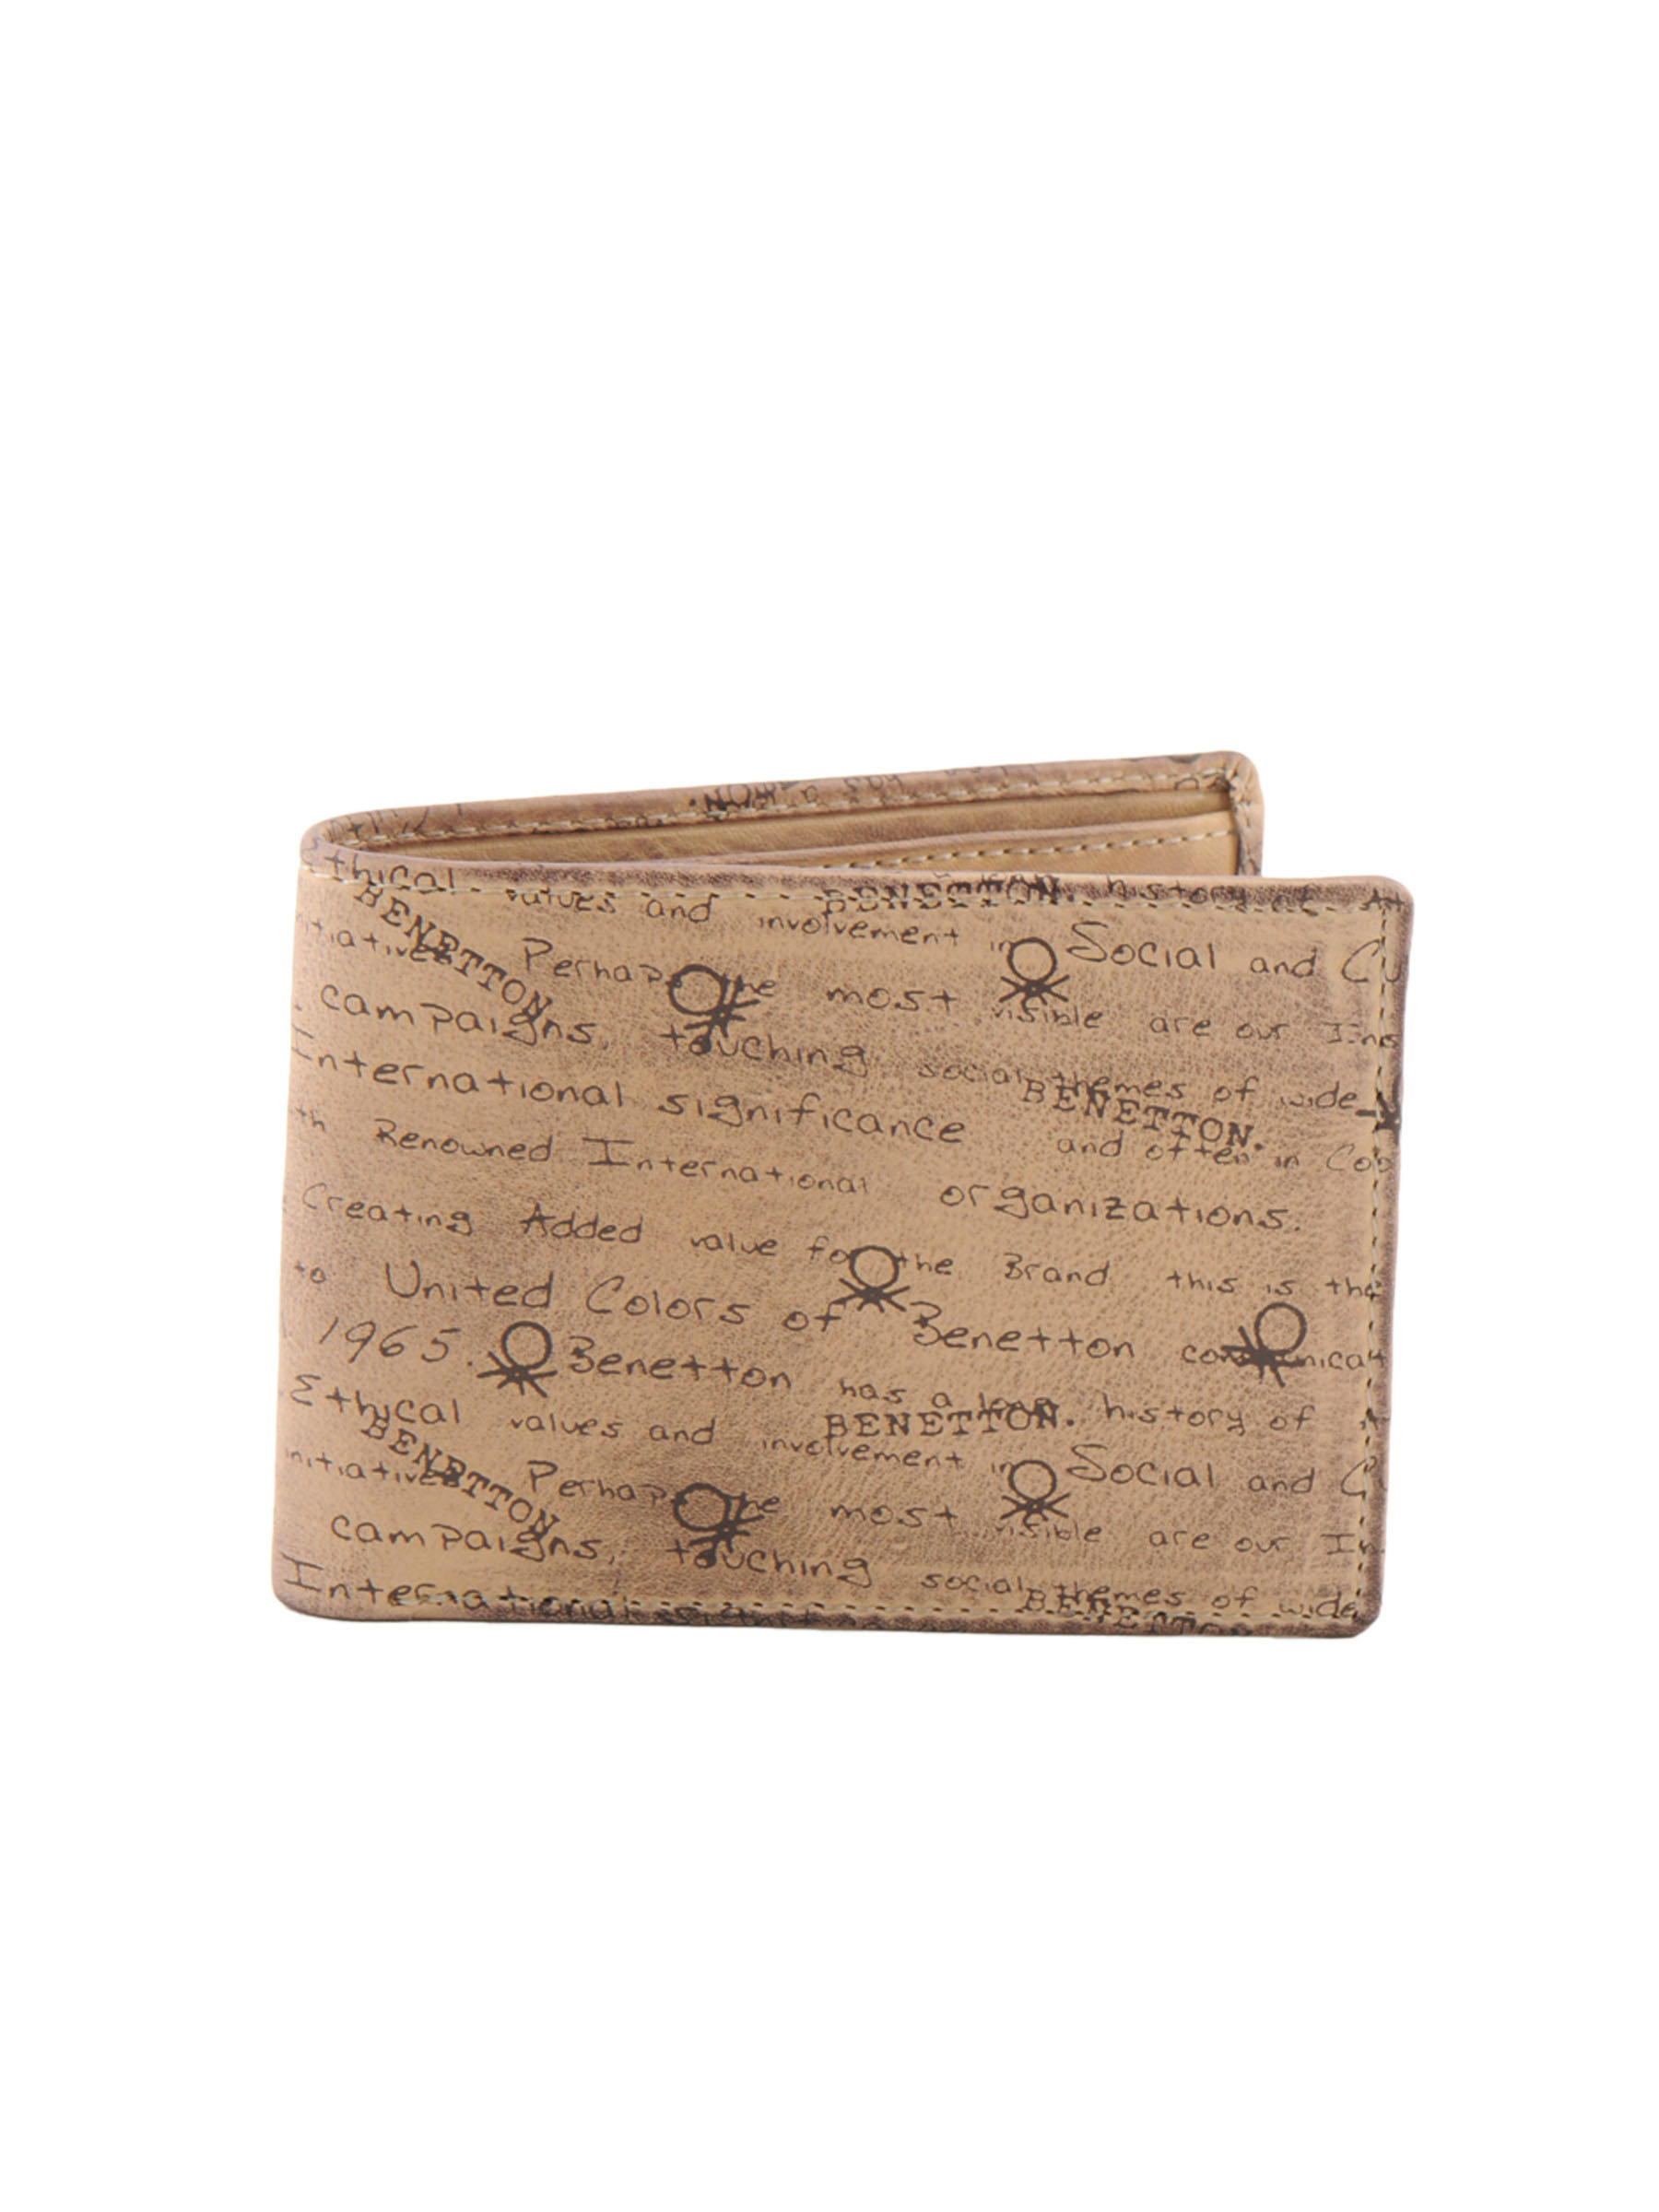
United Colors of Benetton Men Printed Beige Wallets
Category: Accessories / Wallets / Wallets
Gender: Men
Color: Beige
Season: Summer 2011
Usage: Casual